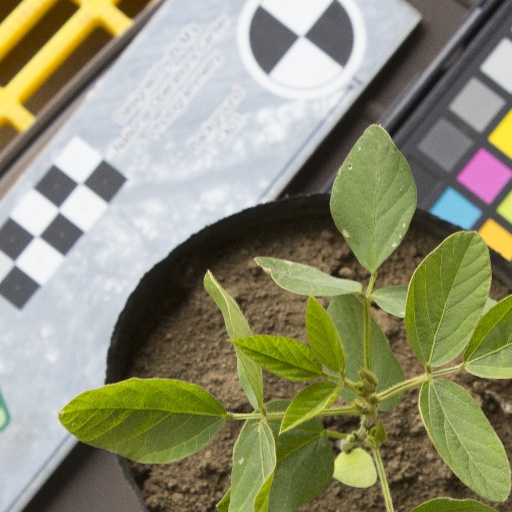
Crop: soybean